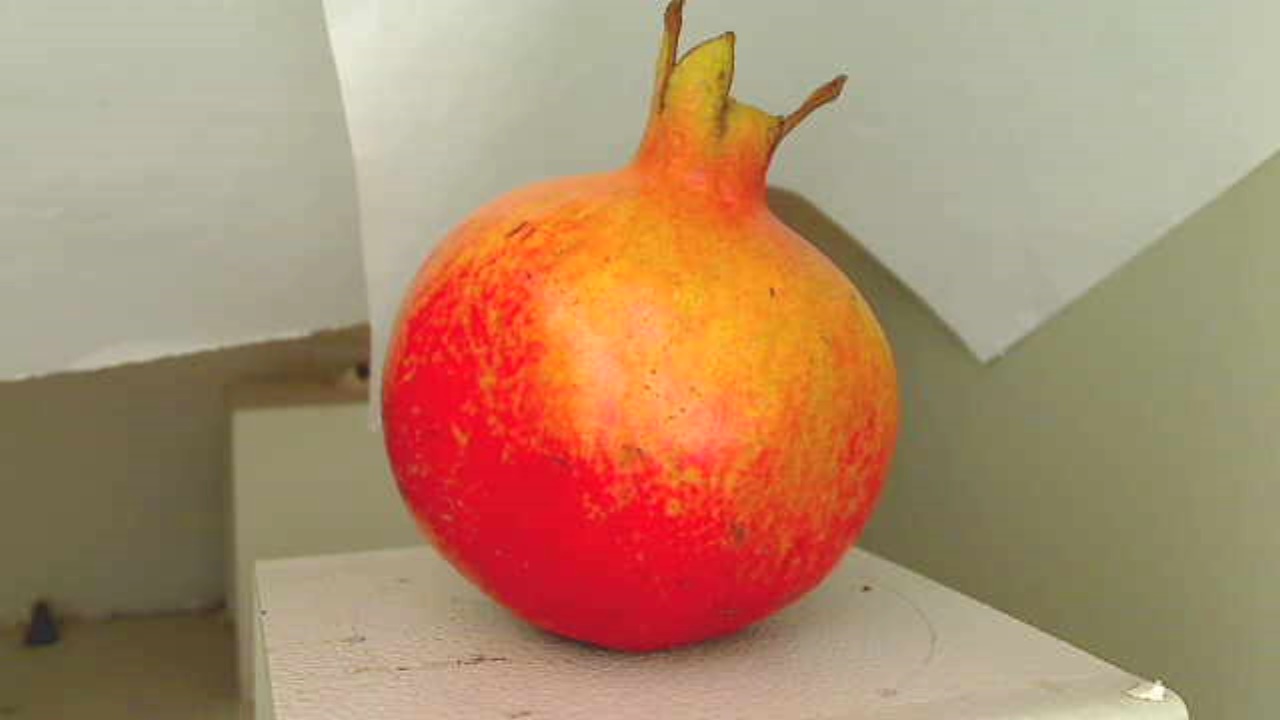
Grade: grade-3
Quality: quality-3